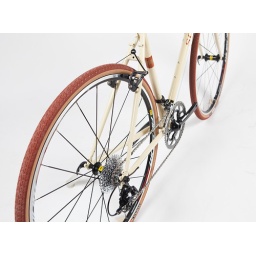
Also available in brown/skinwall and black with white walls. 23c to 35c